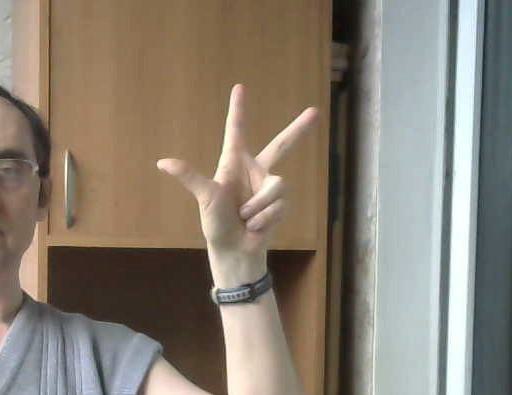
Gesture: three2